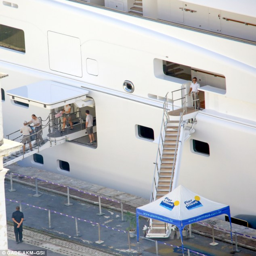
get on it : the - foot yacht is being prepared for its guests as is lies moored in the harbour